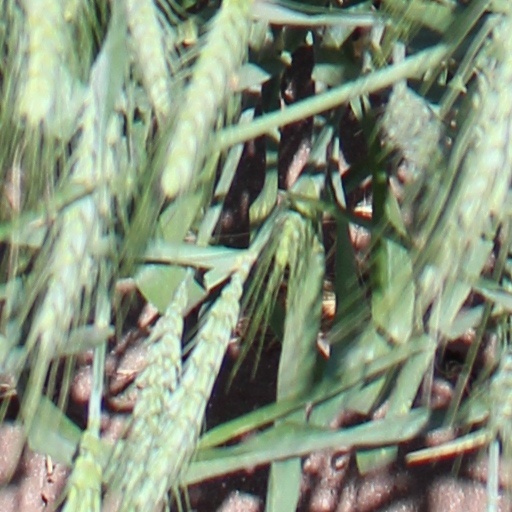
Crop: wheat